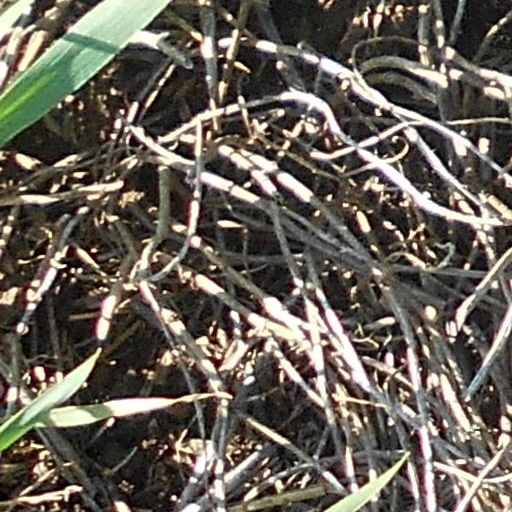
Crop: wheat